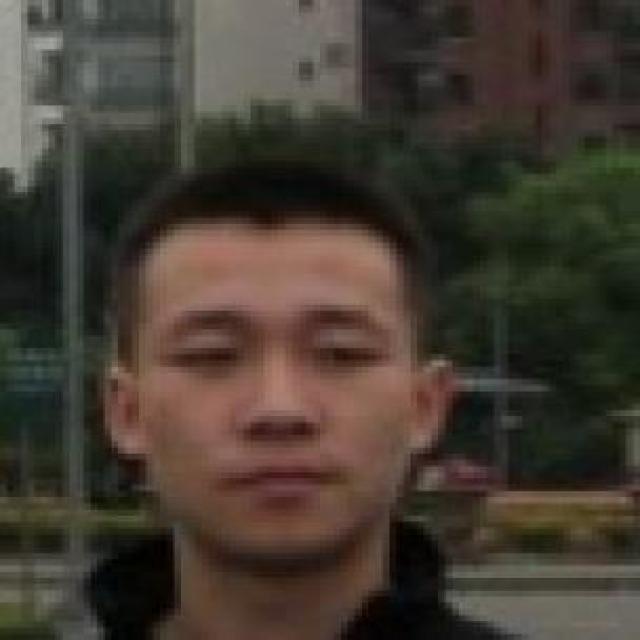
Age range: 21-44